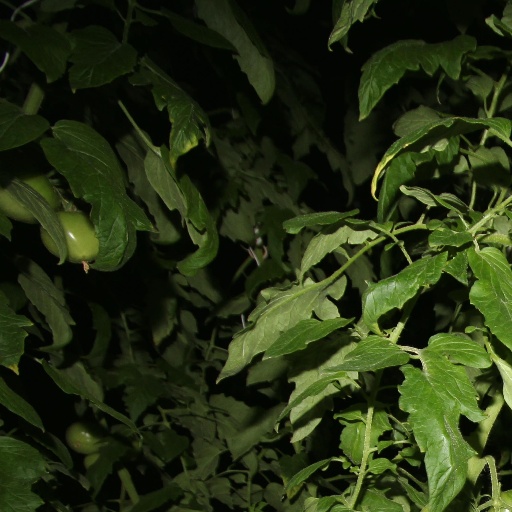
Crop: tomato